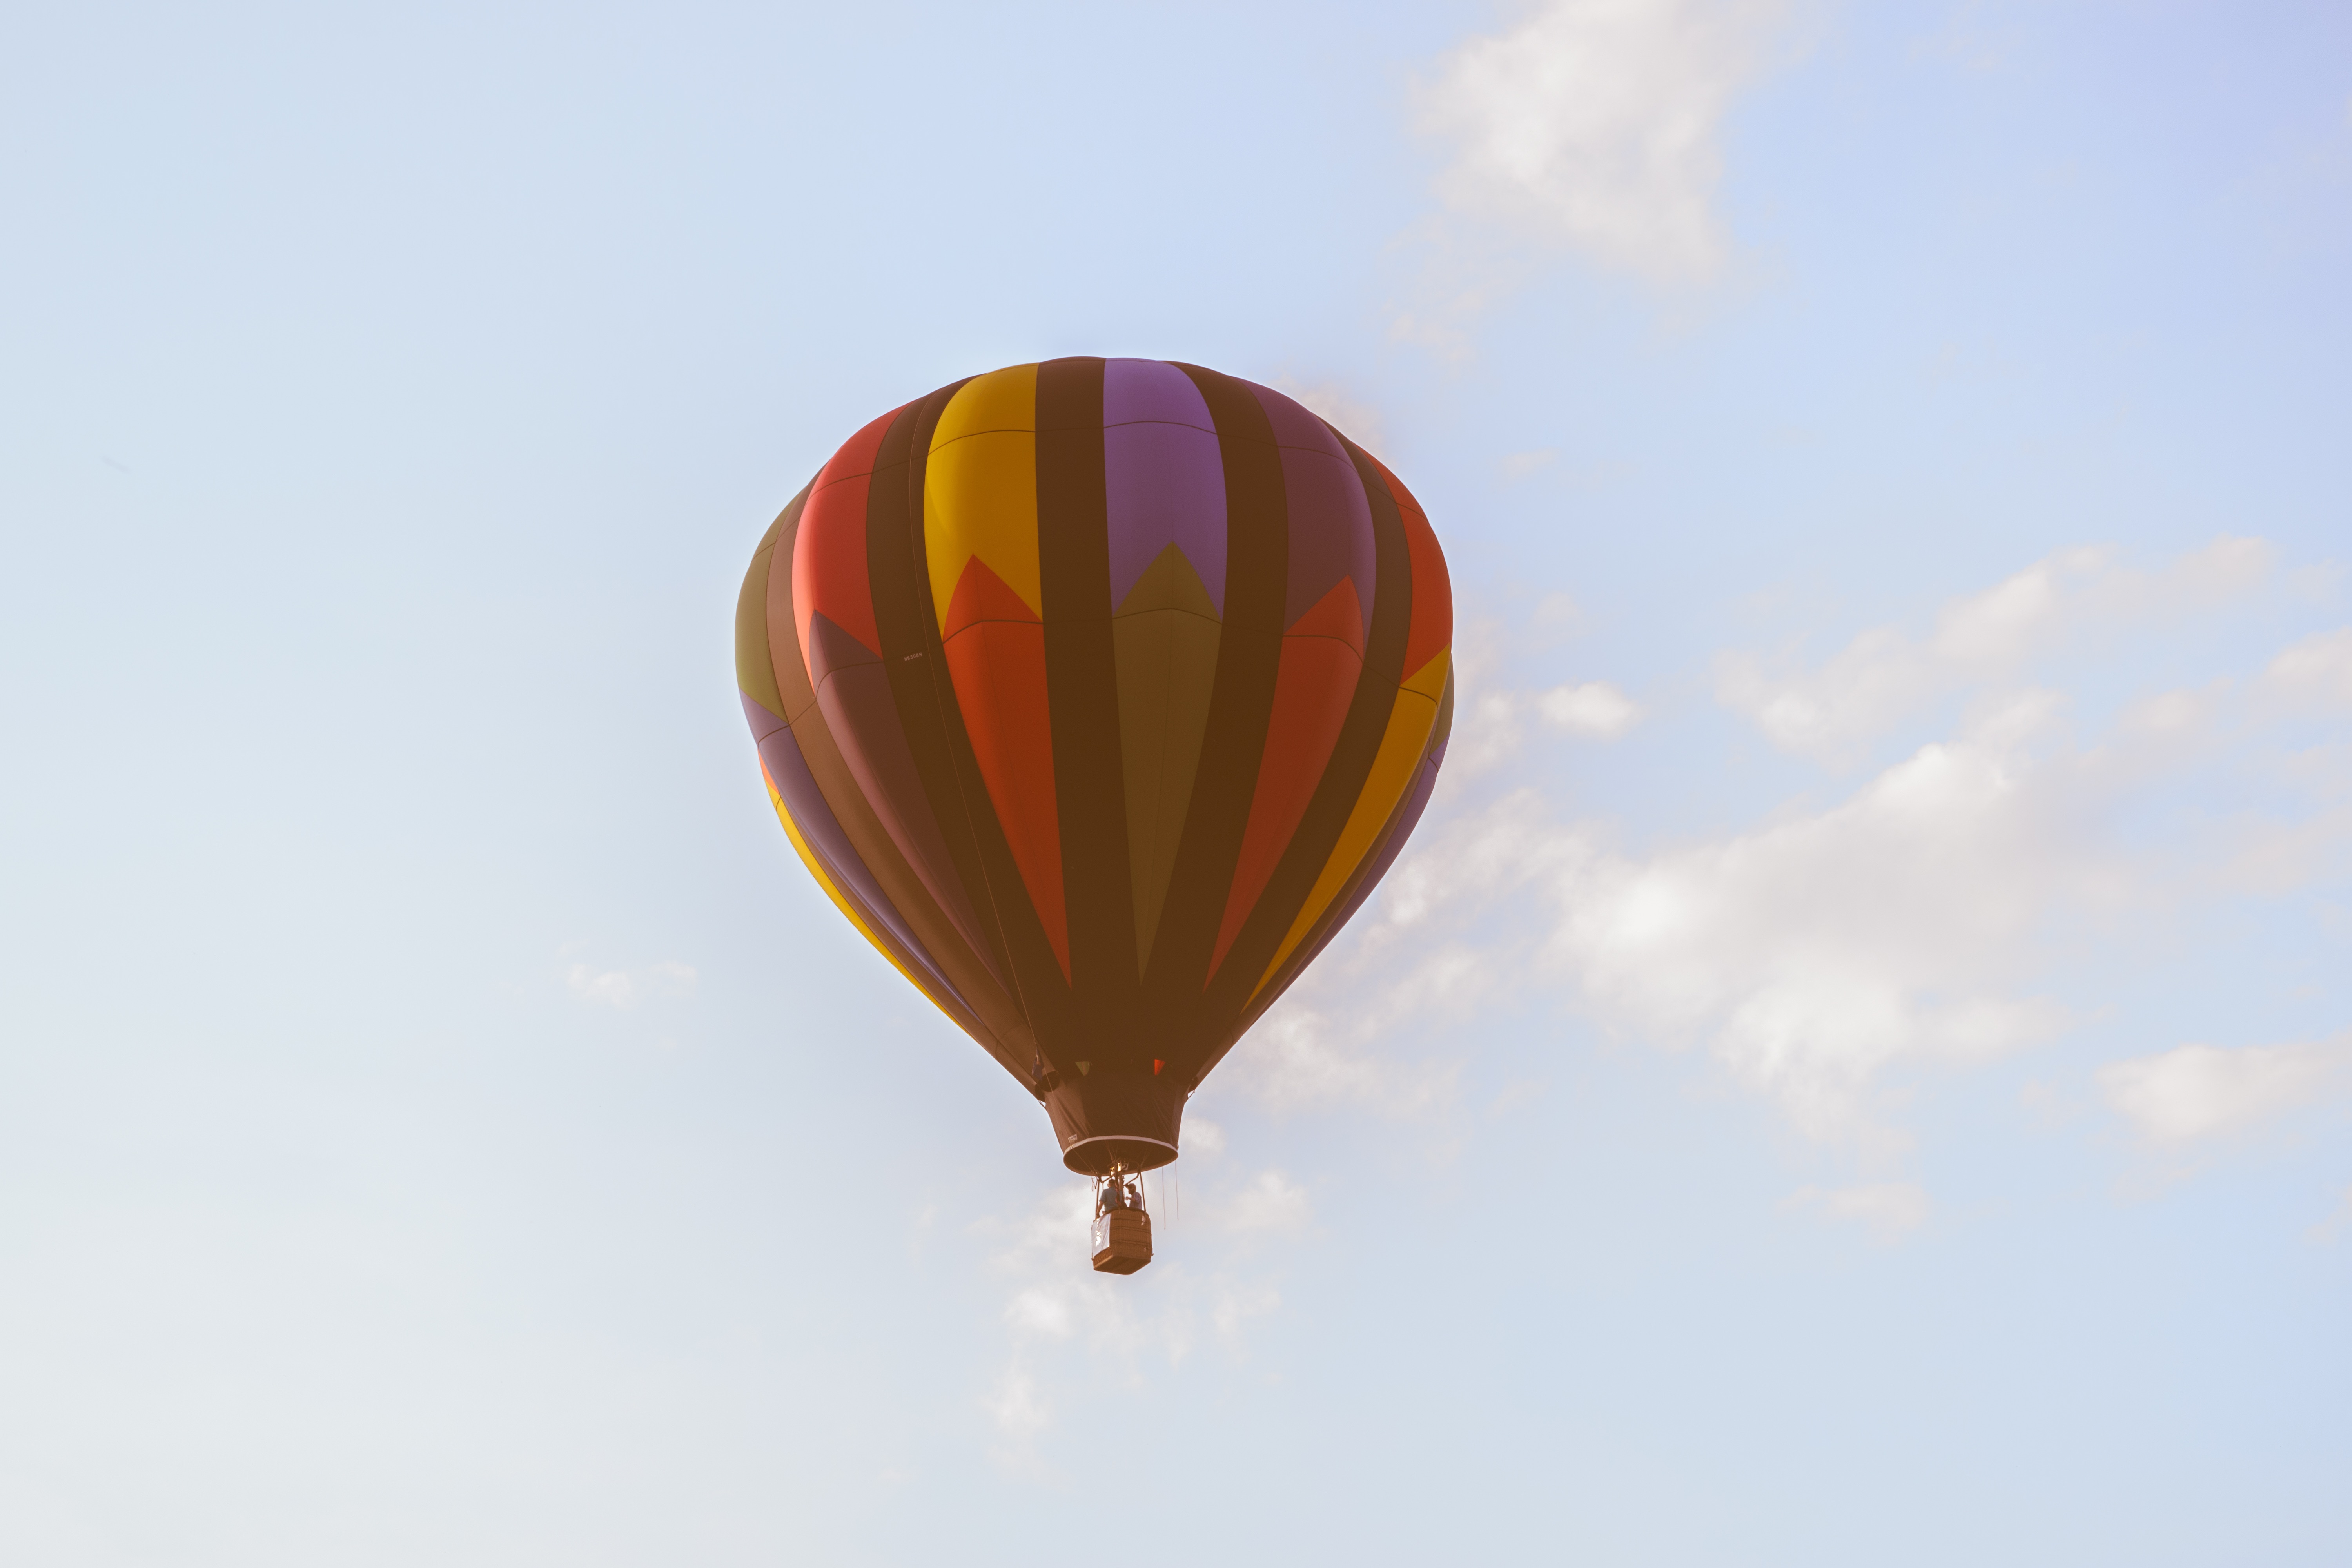
wing, sky, balloon, hot air balloon, flying, fly, aircraft, vehicle, toy, hot air ballooning, atmosphere of earth, executive car